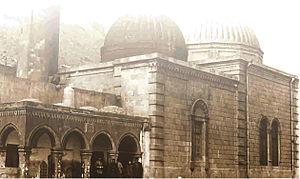
La mosquée Bibi-Heybat - est une mosquée chiite, située à côté de la baie de Bakou, en Azerbaïdjan. La construction existante, construite dans les années 1990, est la récréation de la mosquée éponyme, qui avait été bâtie à la seconde moitié du XIIIᵉ siècle par le Chirvanchakh Abu-l-Fath Farruhzad et complètement détruite par les bolchéviks en 1936, quand sur tout le territoire de l’URSS a été déclarée la lutte contre la religion.